Kohl (cosmetics)

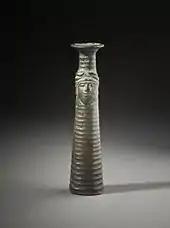
Ancient kohl cosmetic tube from western Iran, dated 800–500 BCE

Kohl is a cosmetic product traditionally made by crushing stibnite (antimony sulfide). Modern kohl formulations often contain galena (lead sulfide), and in some cases charcoal or other pigments. Kohl is similar to eyeliner, which was traditionally made from charcoal. Kohl is widely used in many cultures to contour or darken the eyelids and heighten beauty marks. Several studies have questioned the safety of kohl out of fear of lead poisoning. Additionally, importing kohl into the United States is banned.